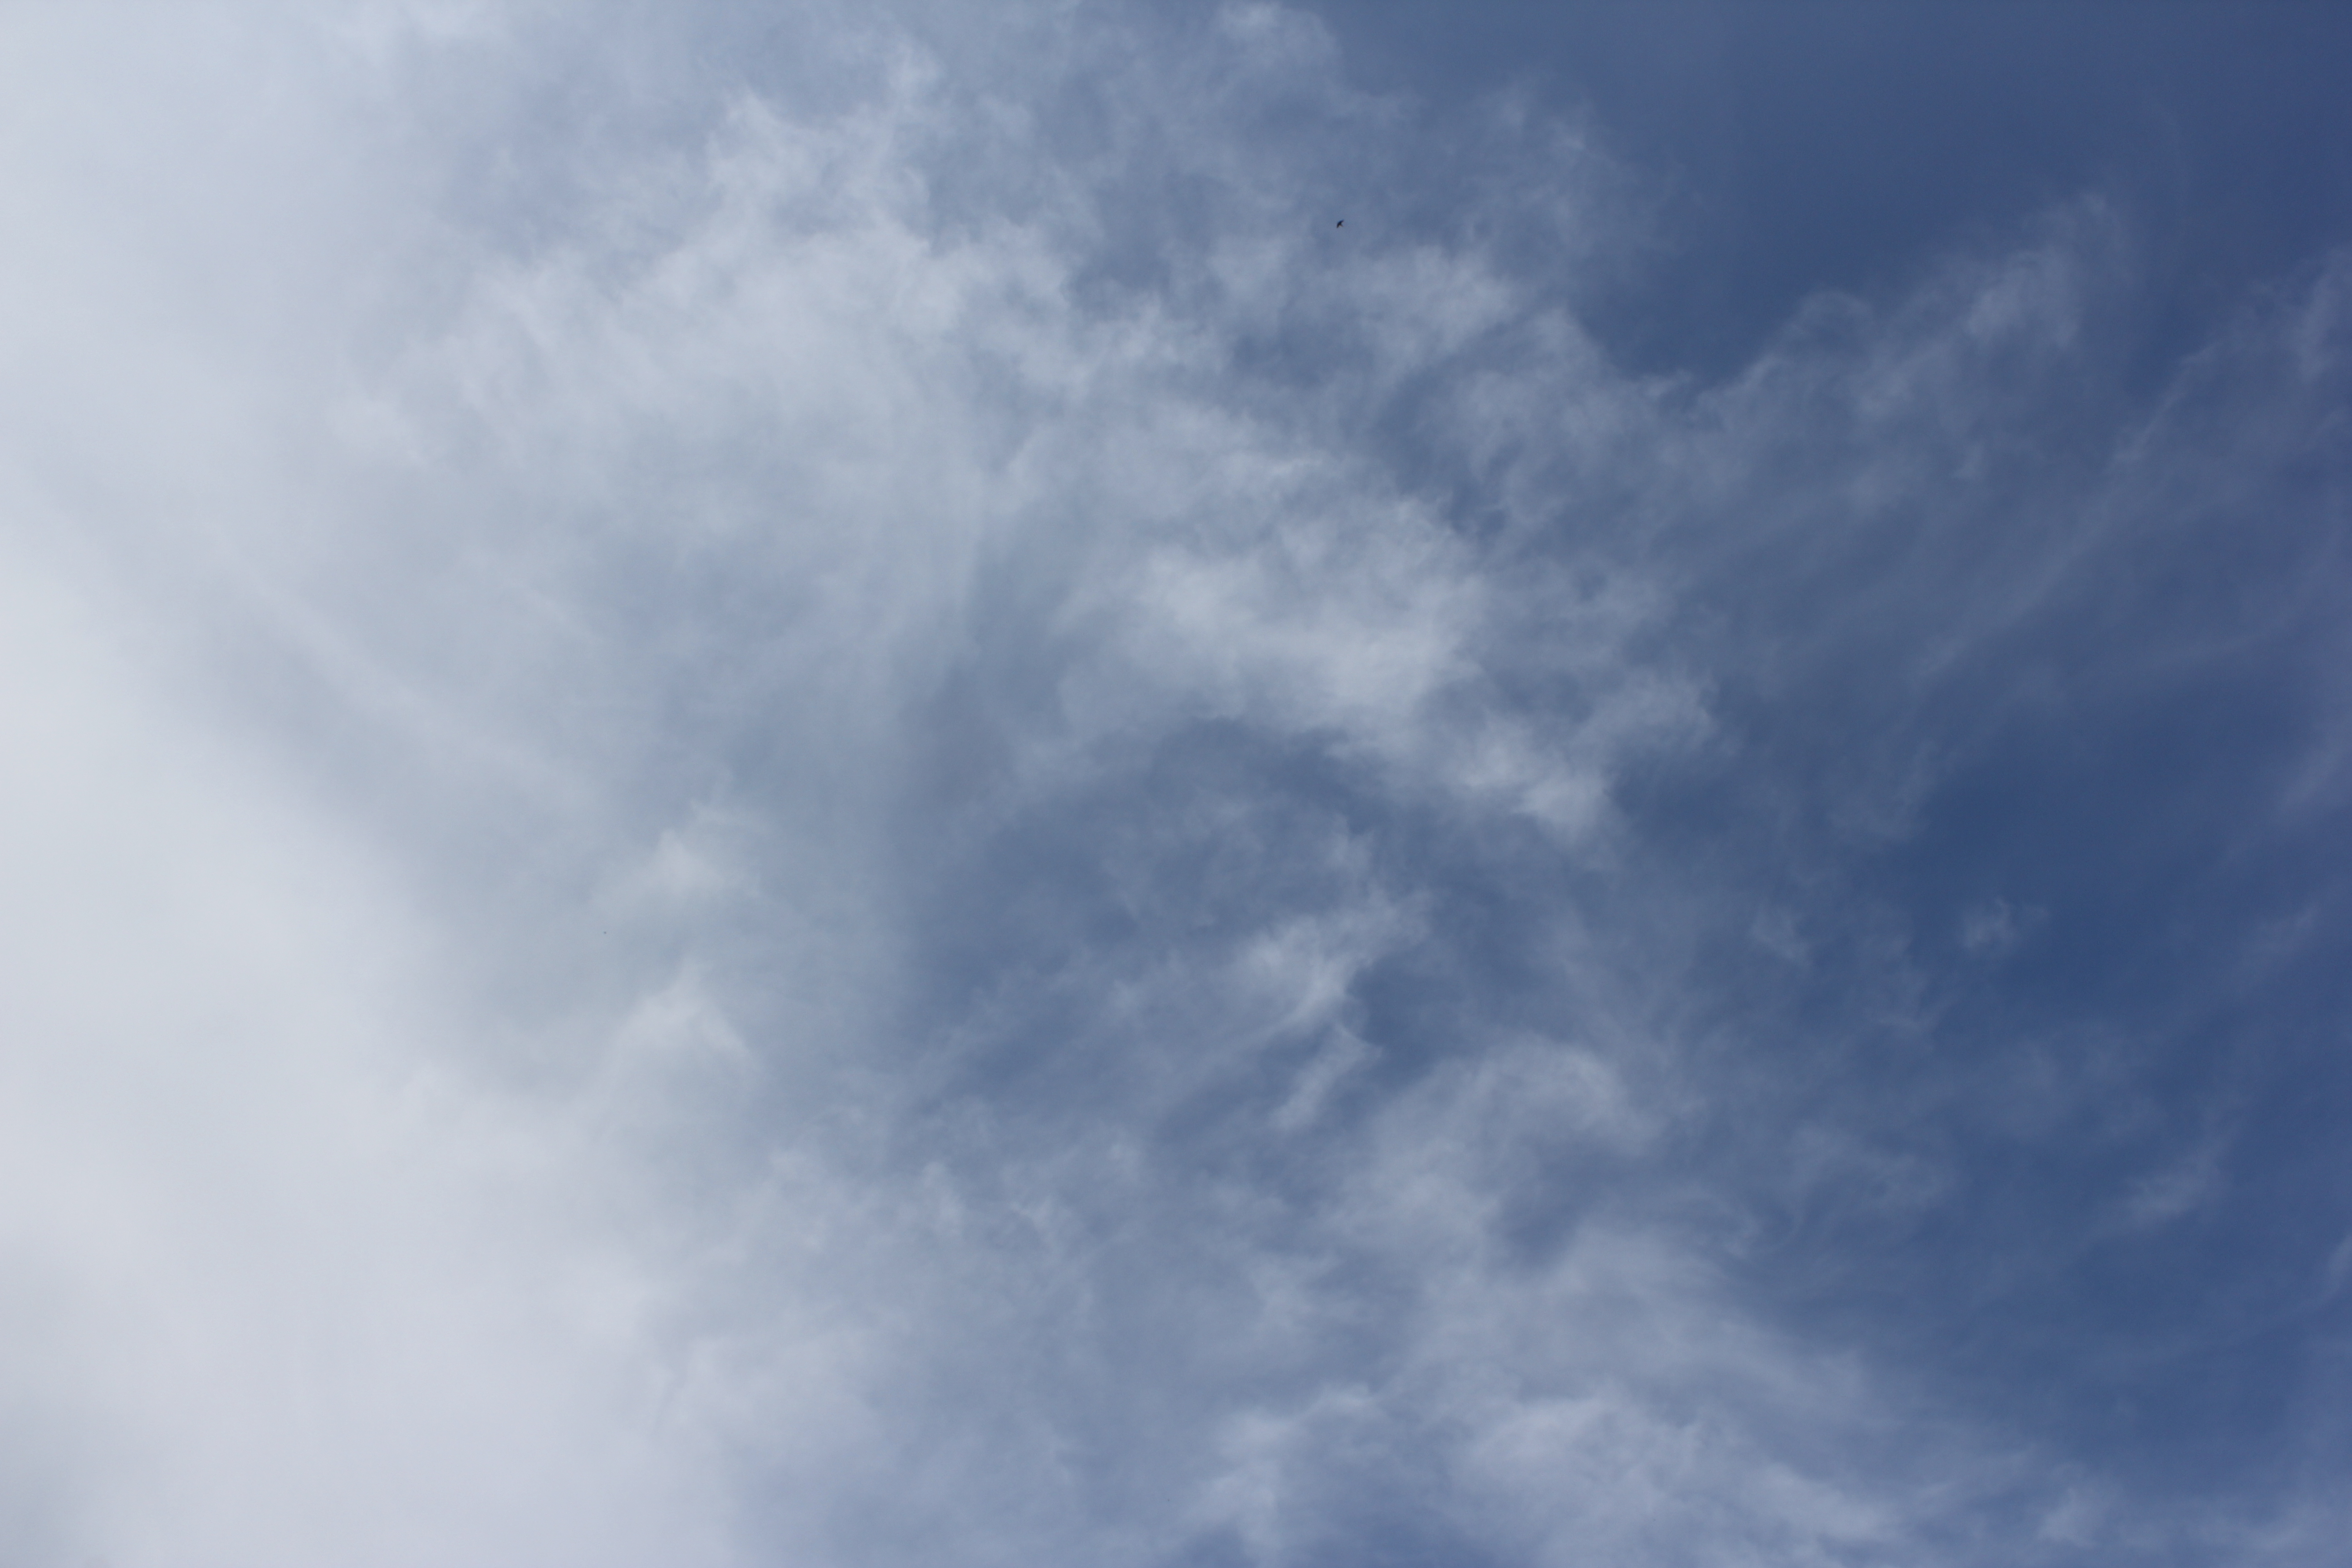
Cloud type: Cirrostratus